Panchiko

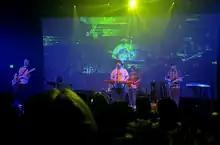
Panchiko performing at the Fonda Theatre, 14 May 2023

Panchiko are a British indie rock band originating from Nottingham, England. Formed between 1997 and 1998, the band originally consisted of lead vocalist and guitarist Owain Davies, guitarist/keyboardist Andrew "Andy" Wright, bassist Shaun Ferreday, and a drummer named John. A year after the revival of Panchiko in 2020, they were joined by guitarist Robert "Rob" Harris and John Schofield, who replaced their original drummer.